1858 Bradford sweets poisoning

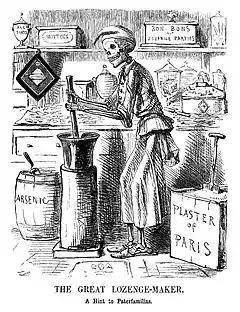
Cartoon in "Punch", November 1858

In 1858 a batch of sweets in Bradford, England, was accidentally adulterated with poisonous arsenic trioxide. About of sweets were sold to the public, leading to around 20 deaths and over 200 people suffering the effects of arsenic poisoning.